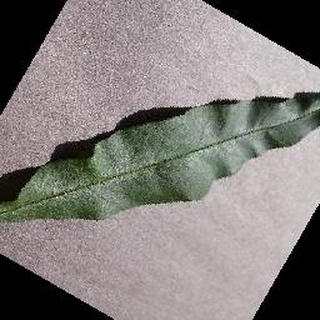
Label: healthy_peach